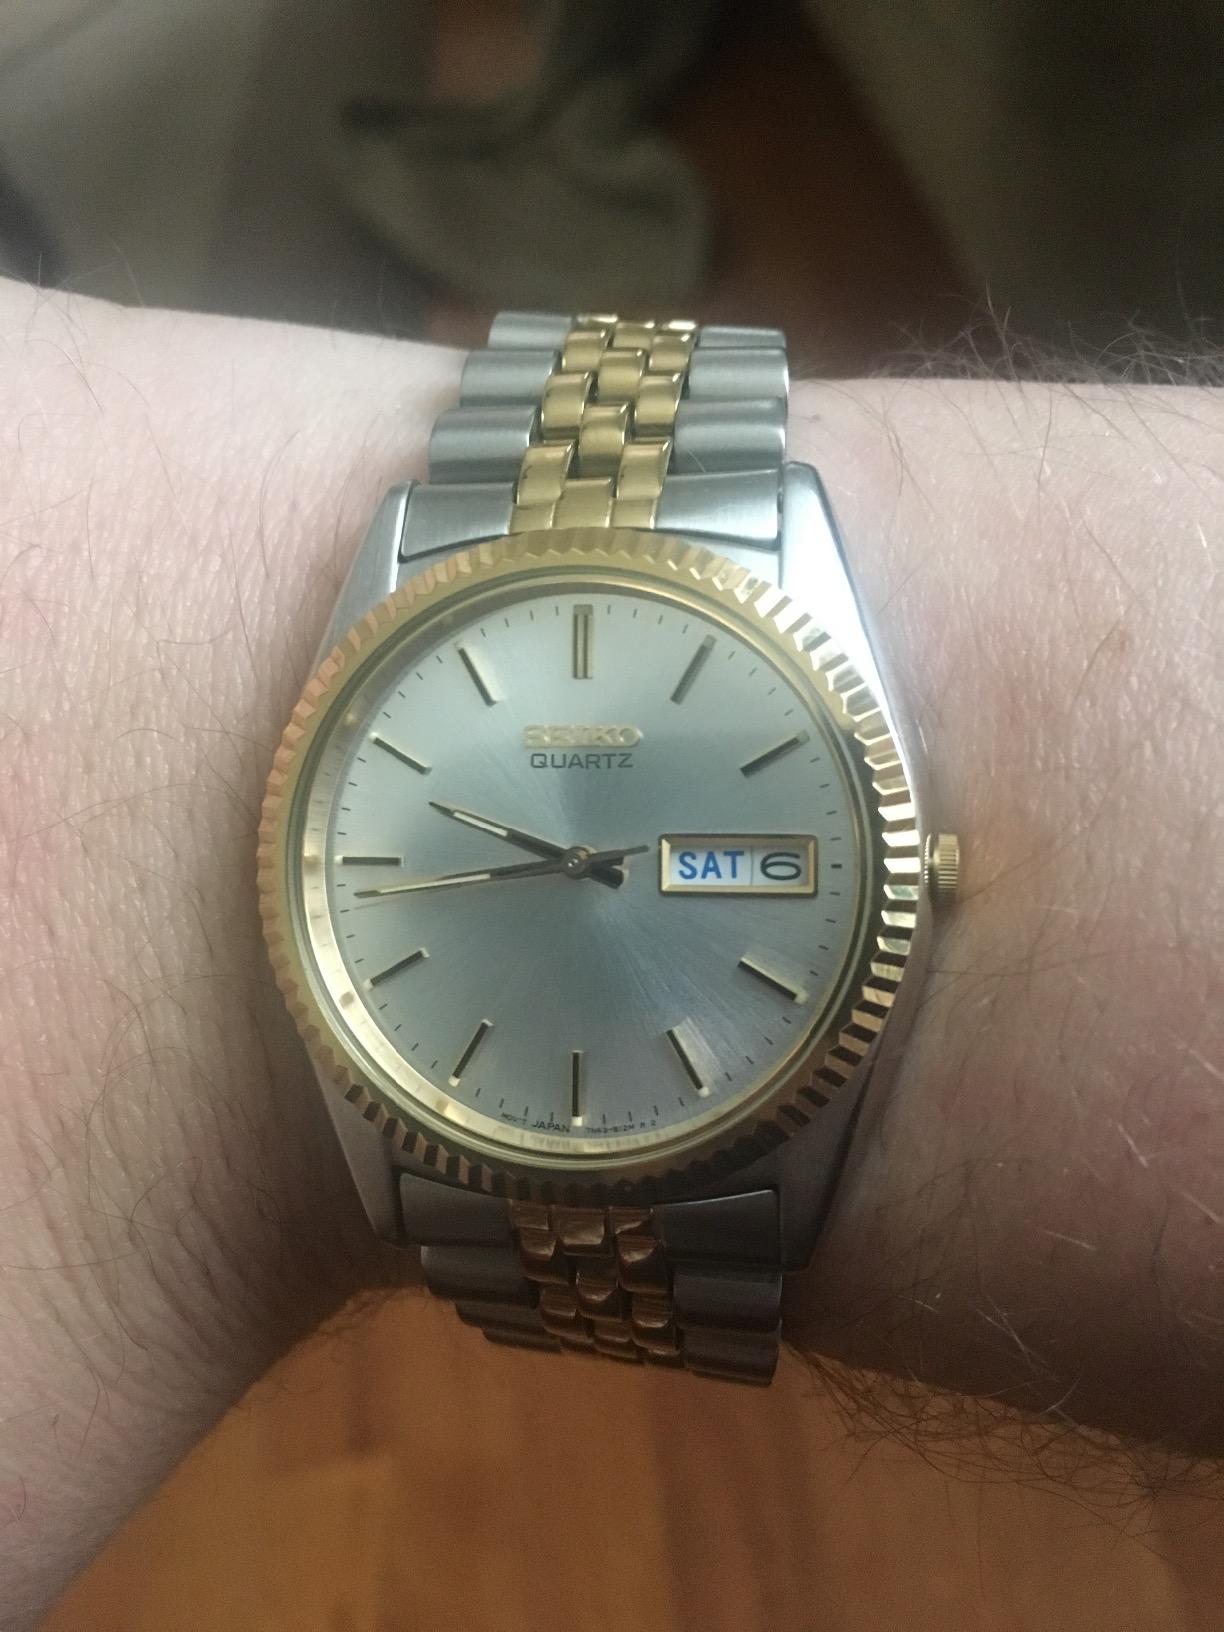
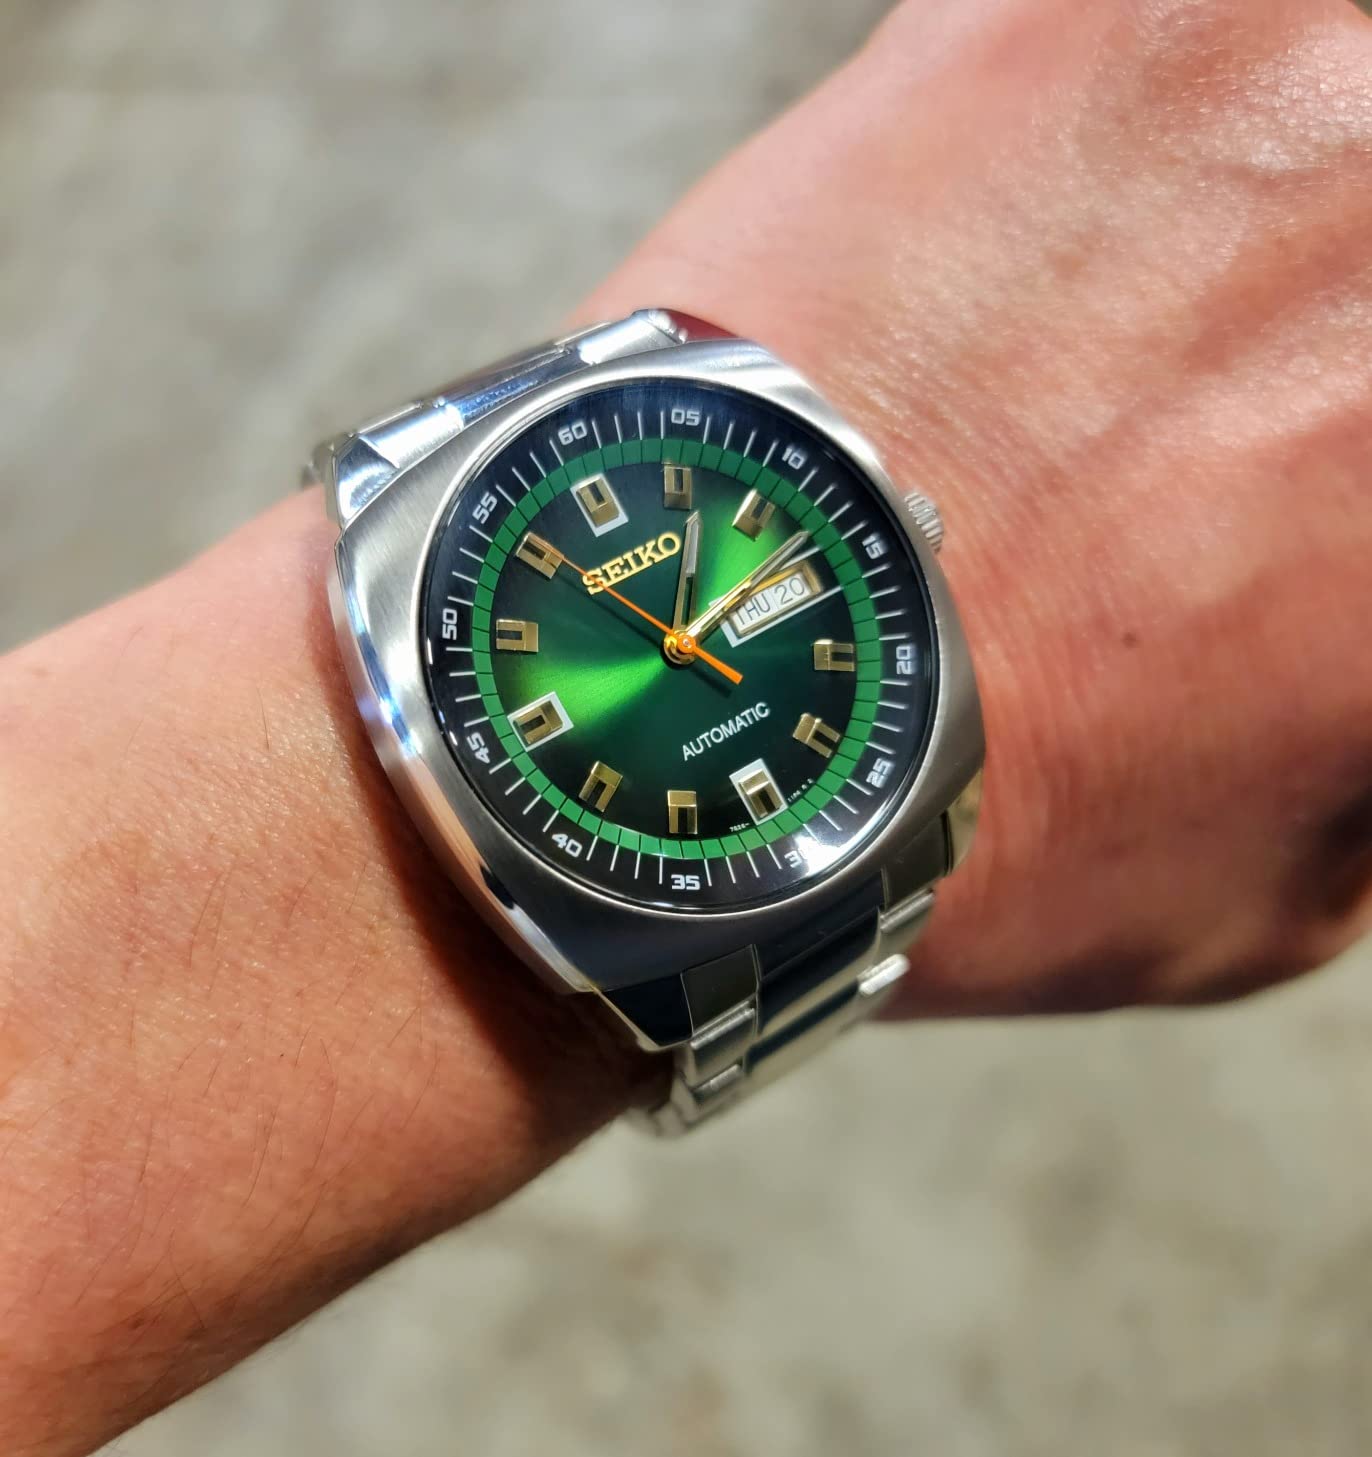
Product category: accessories_watch
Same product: no